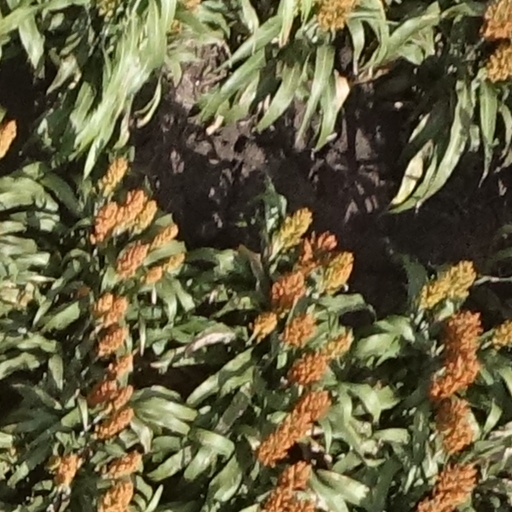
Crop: sorghum